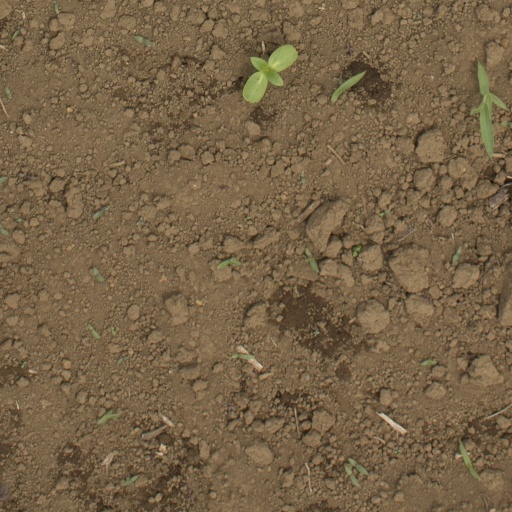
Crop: Jerusalem artichoke